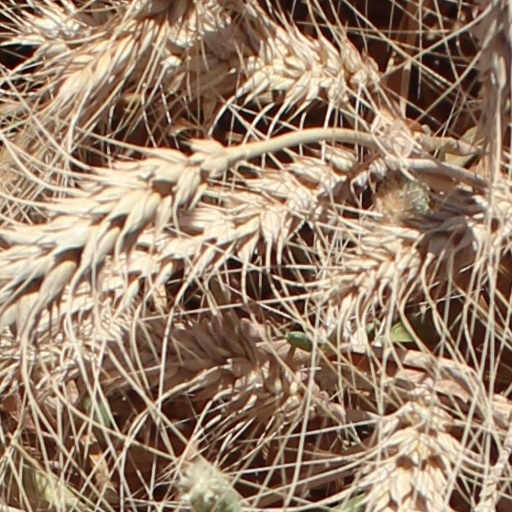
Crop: wheat